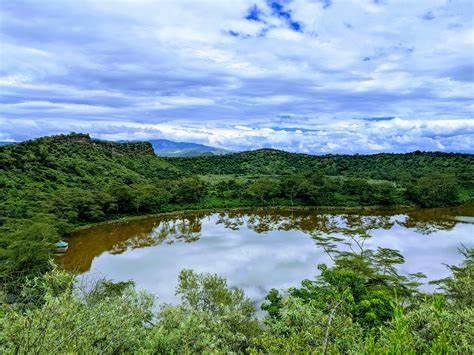
Mandhari ya kijani kibichi inayozunguka bwawa la maji ni ushahidi mazingira hai ya msitu, jua la asubuhi linamulika kwa upole juu ya maji na miti mirefu huku anga la buluu likitoa mvuto wa asili.